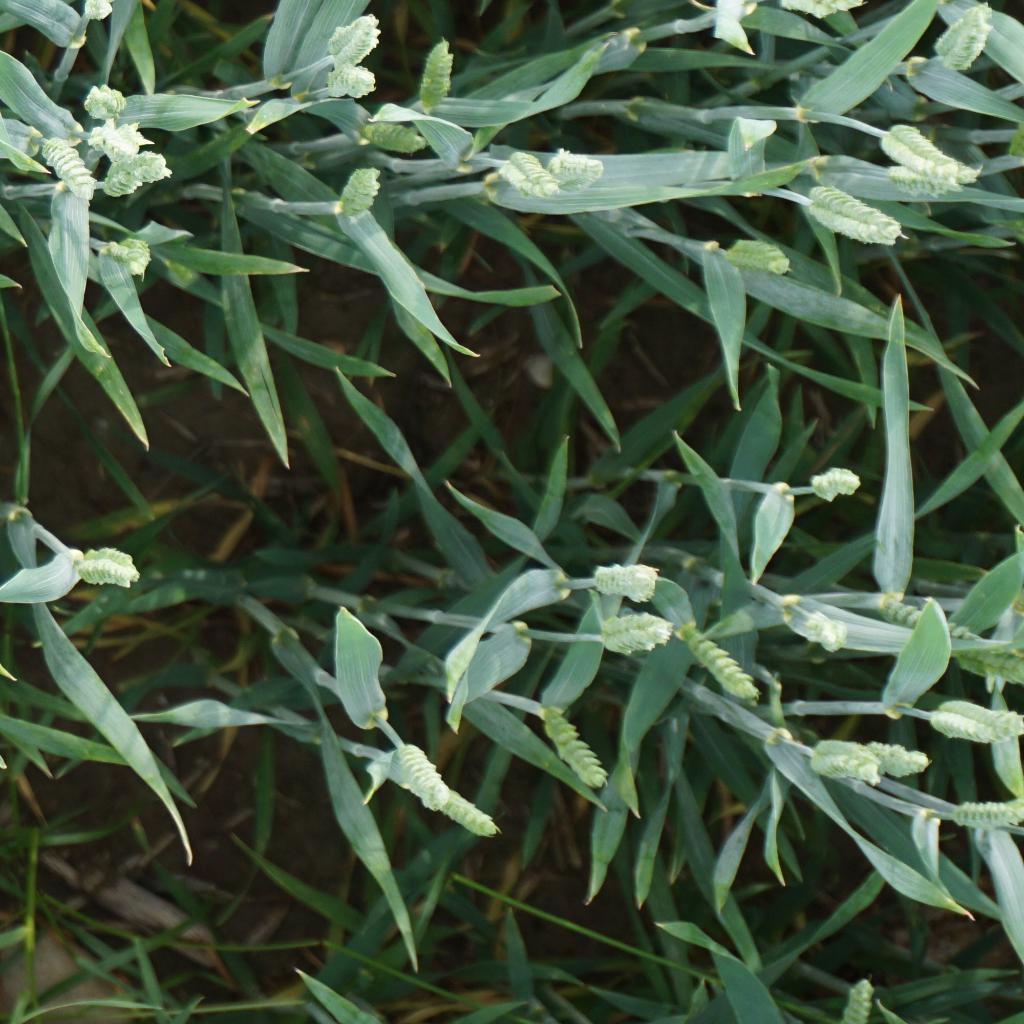
Country: France
Location: Gréoux
Wheat development stage: Post-flowering